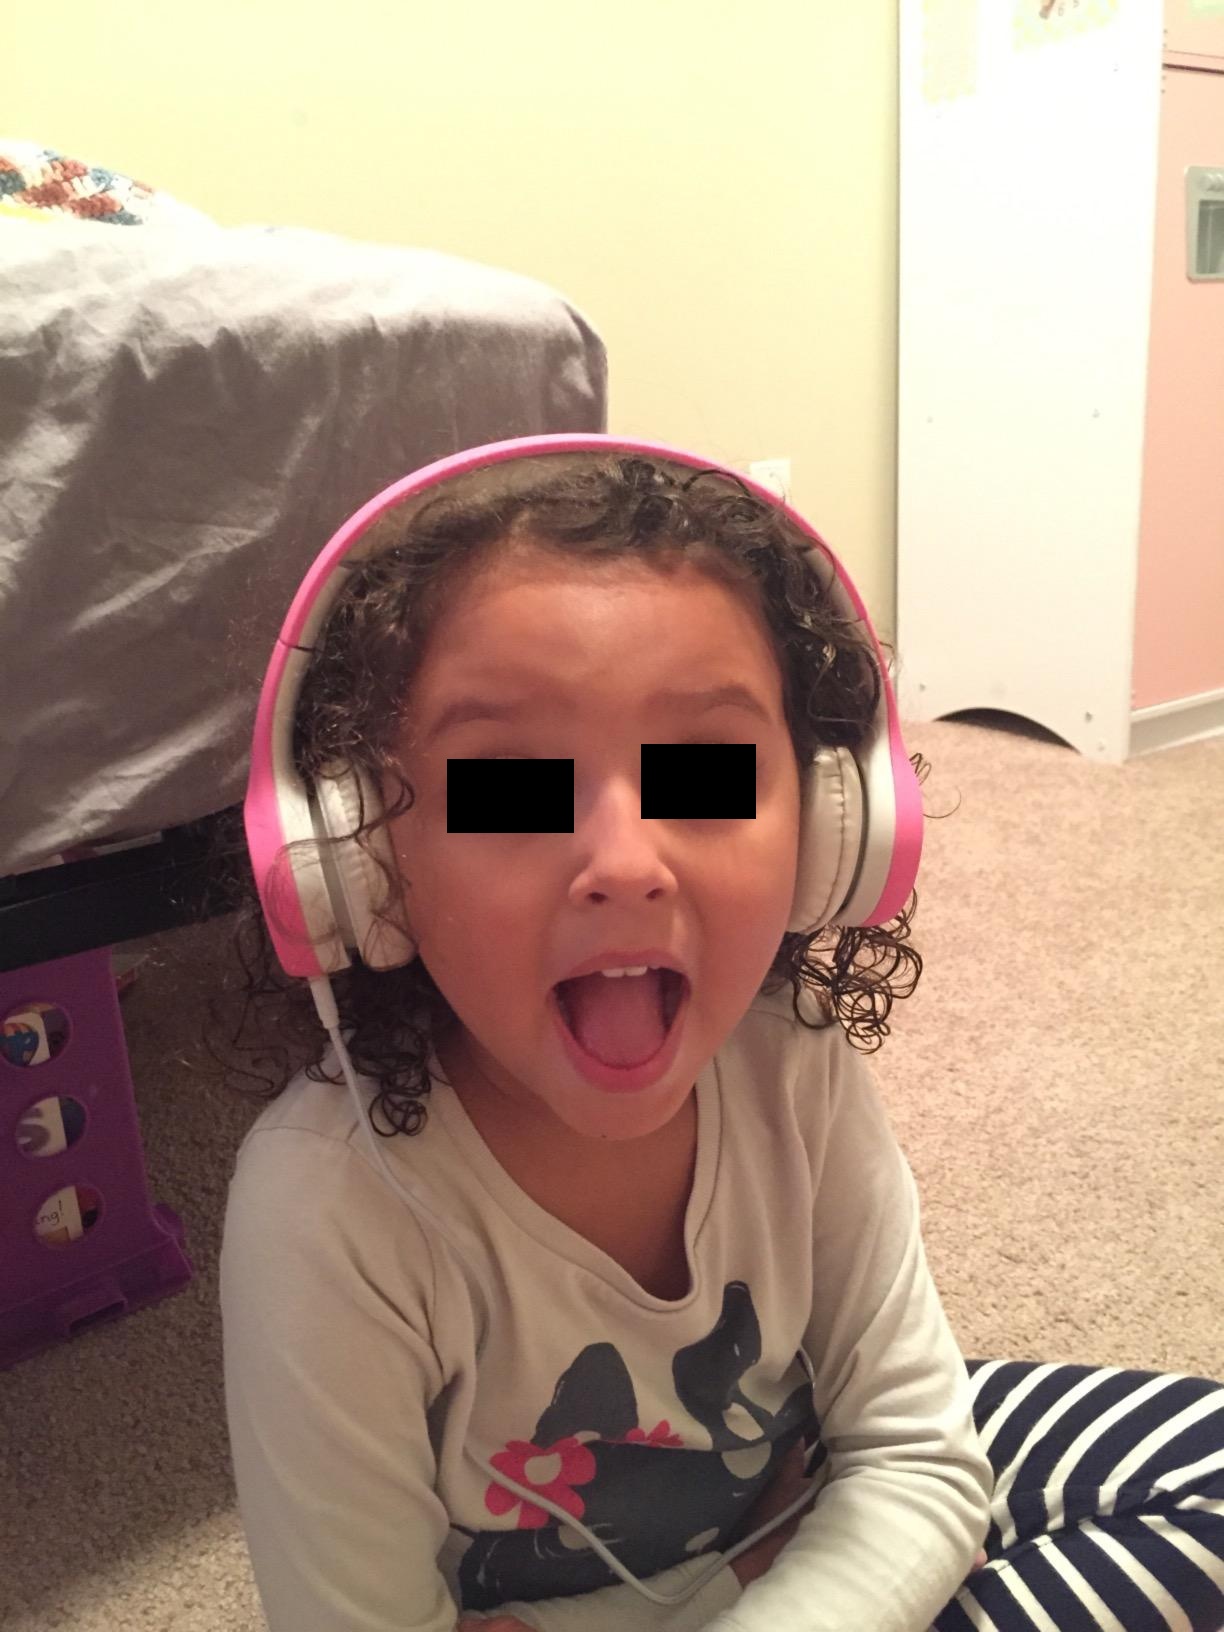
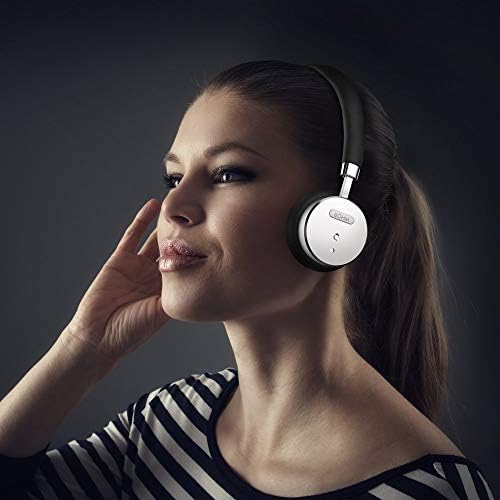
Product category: headphones
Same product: no